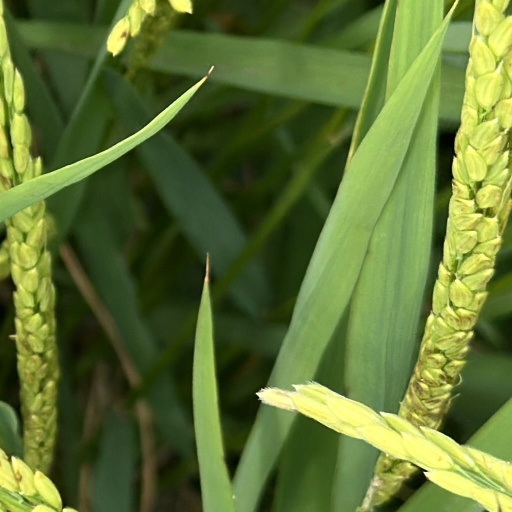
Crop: rice